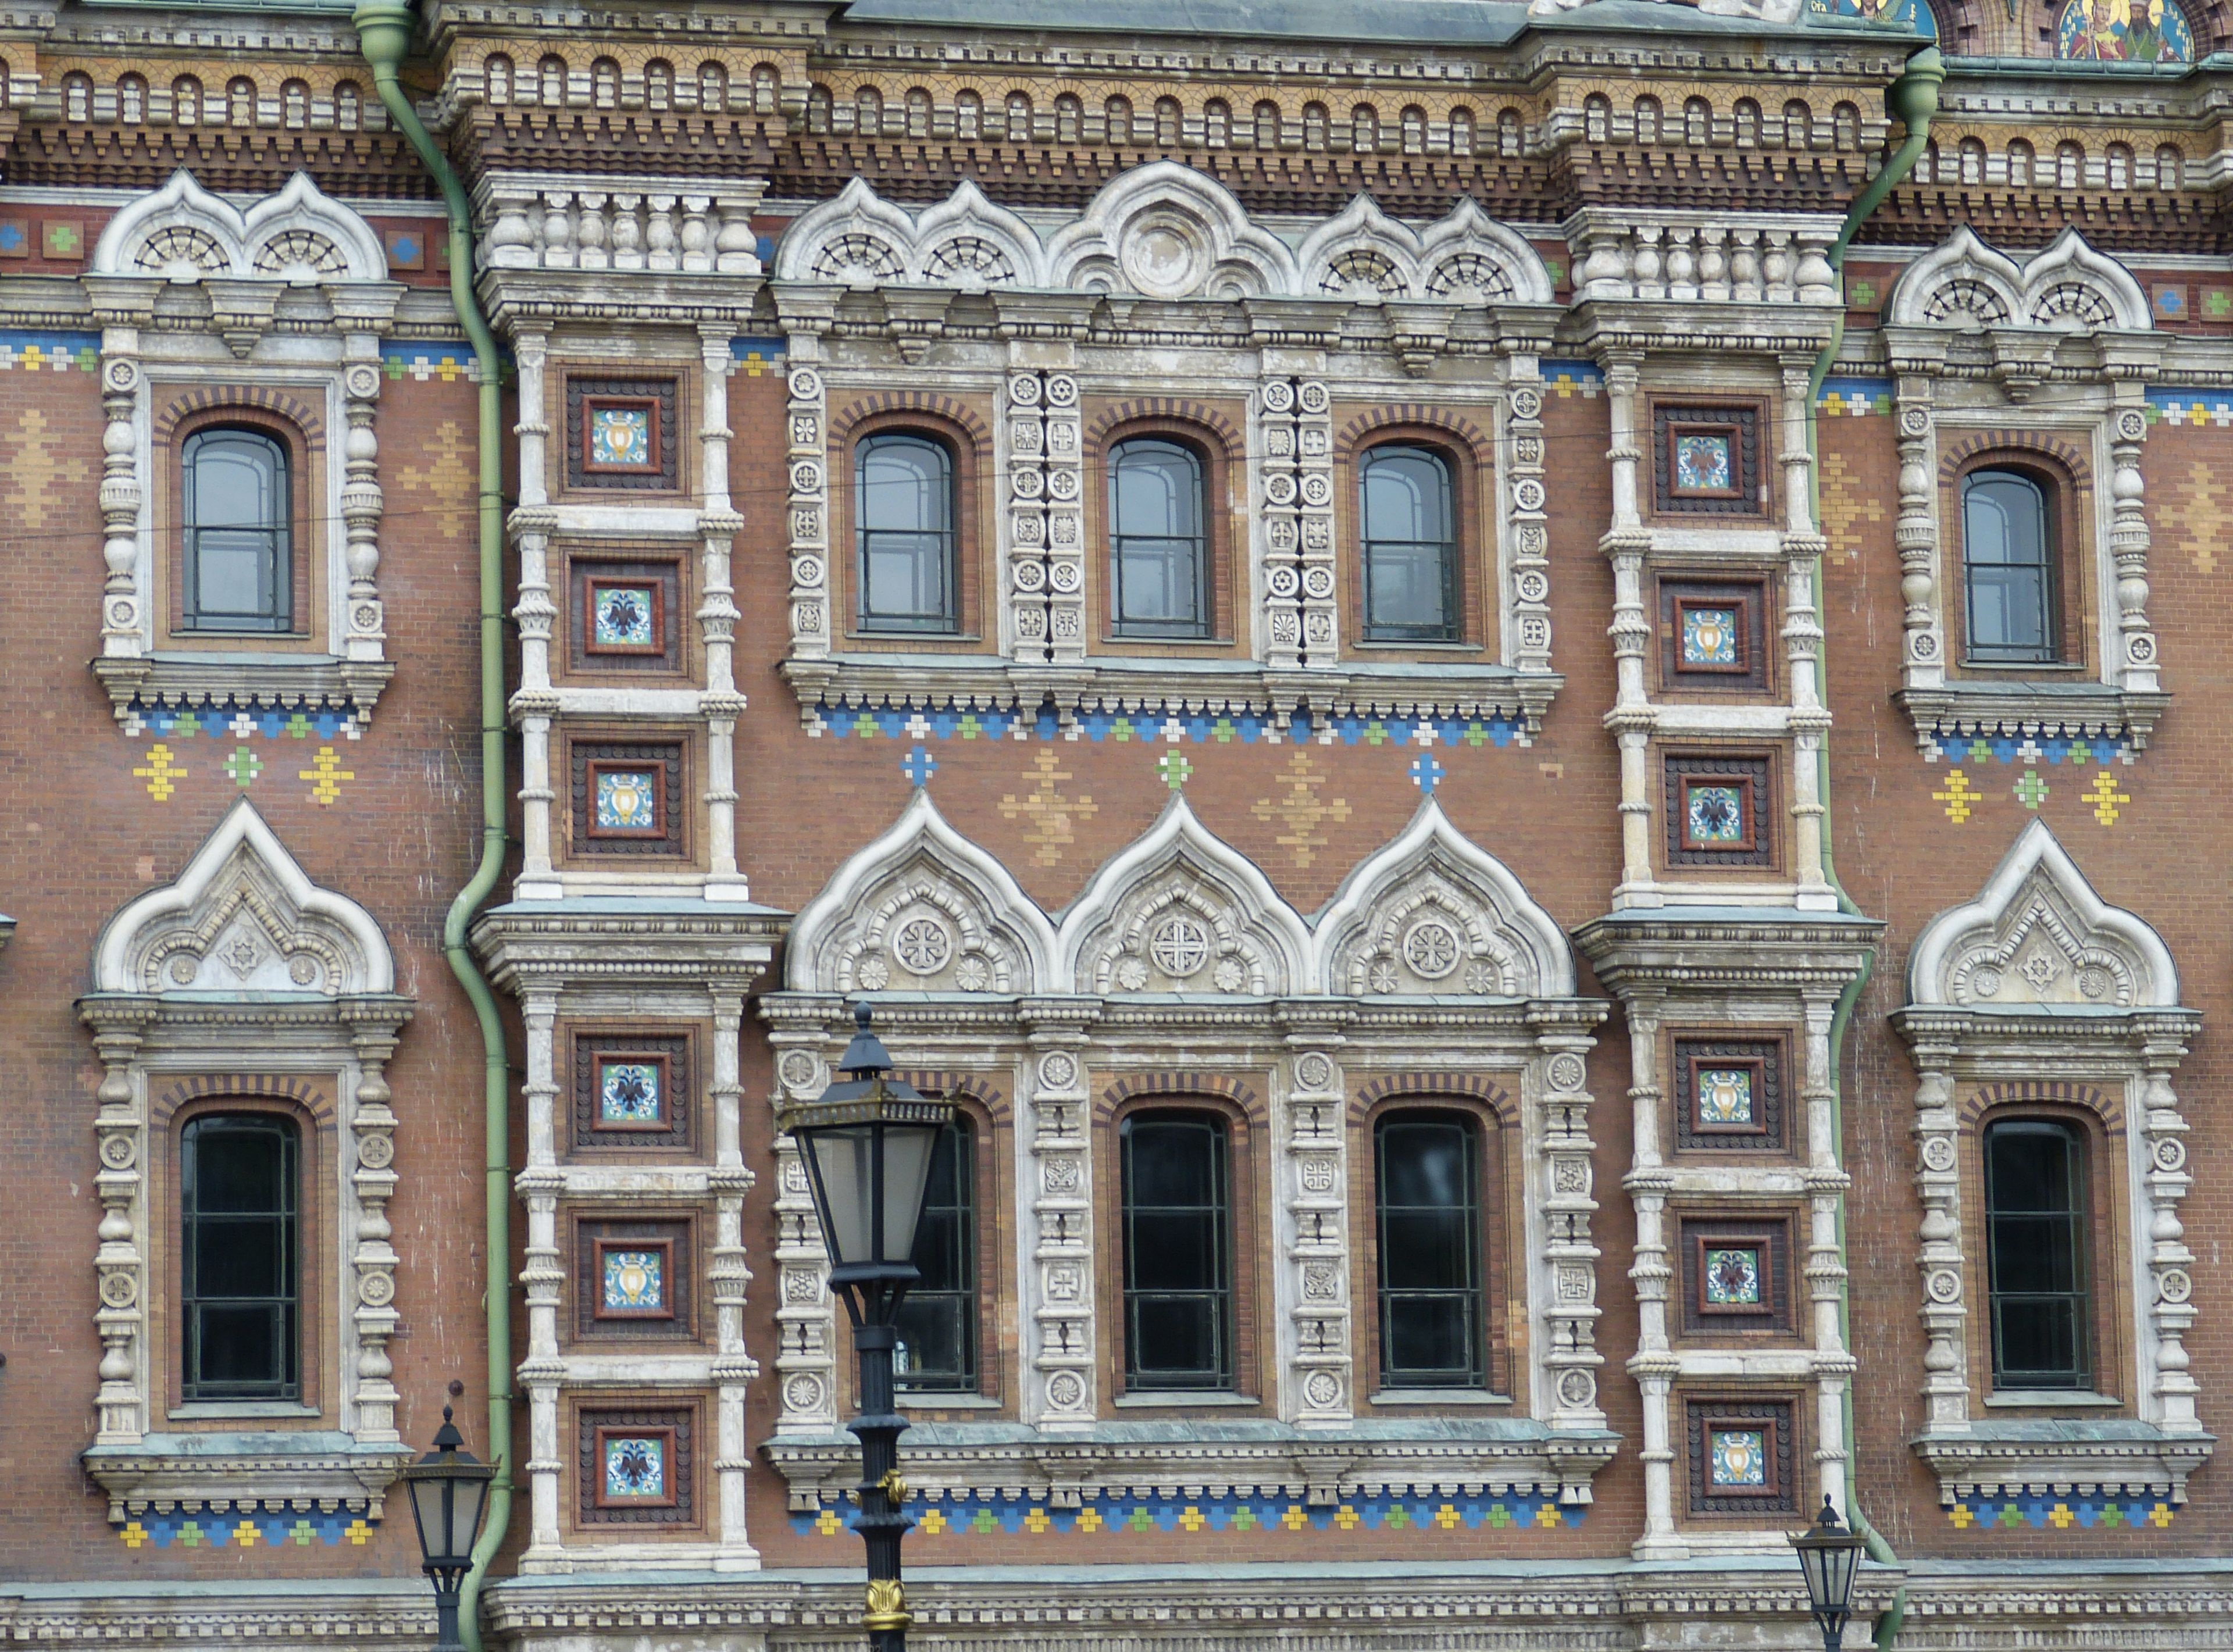
architecture, mansion, house, window, town, building, palace, downtown, landmark, facade, church, cross, ornament, places of interest, gold, synagogue, orthodox, dome, estate, russia, historically, neighbourhood, st petersburg, classical architecture